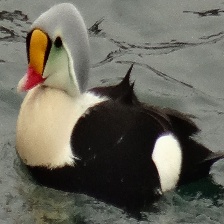
Species: KING EIDER
Scientific name: SOMATERIA SPECTABILIS
ImageNet parent category: drake